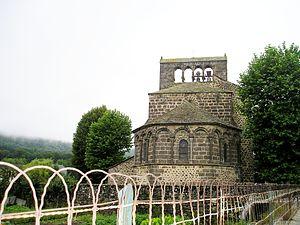
Roffiac est une commune française située dans le département du Cantal, en région d'Auvergne-Rhône-Alpes.
Églises possédant un clocher-mur, ou clocher à peigne, clocher-arcade ou campenard.
Cet article recense les monuments historiques du département du Cantal, en France.